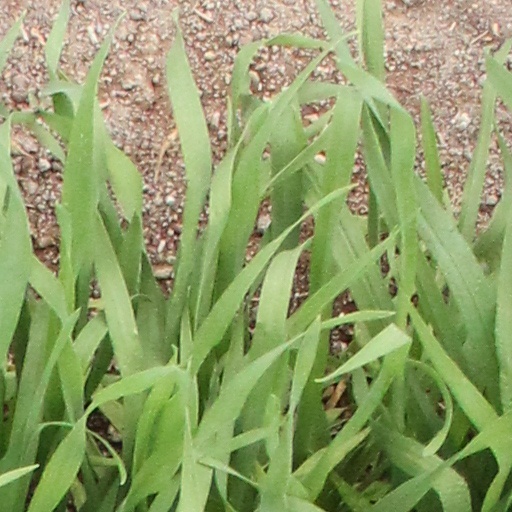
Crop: wheat